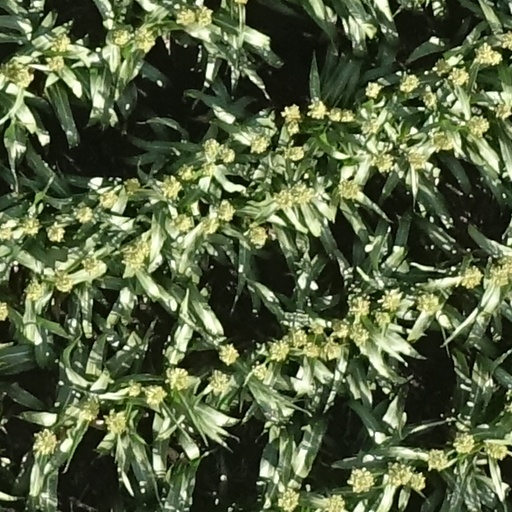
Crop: sorghum